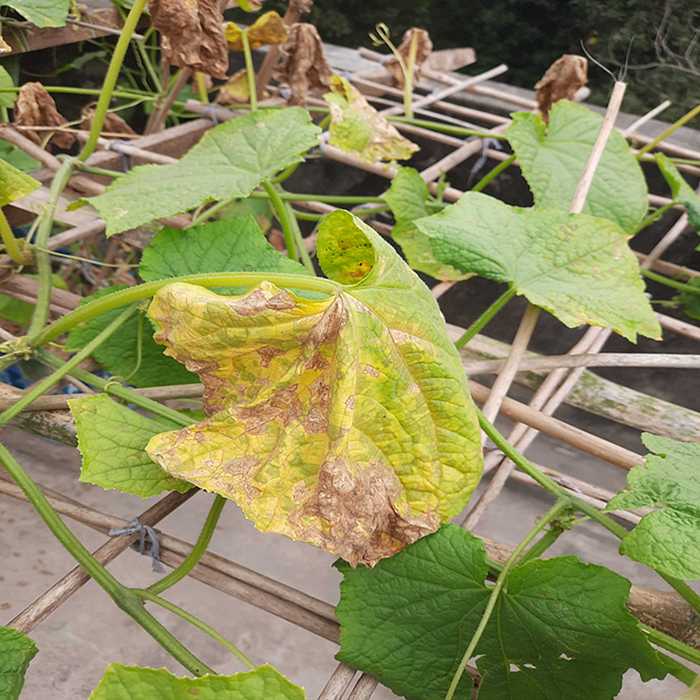
Plant: Cucumber
Label: Anthracnose lesions